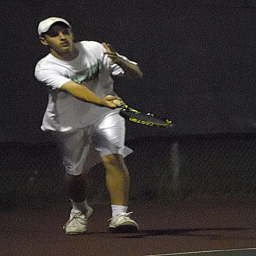
A man holding out a tennis racket on a tennis court.
a male tennis player wearing white is playing tennis
A man holding a tennis racquet on a tennis court.
A tennis player attempted to hit the ball.
A tennis player attempting to play the ball back to his opponent.